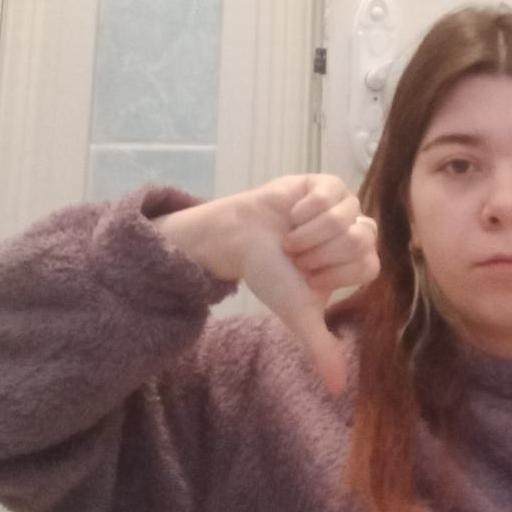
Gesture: dislike